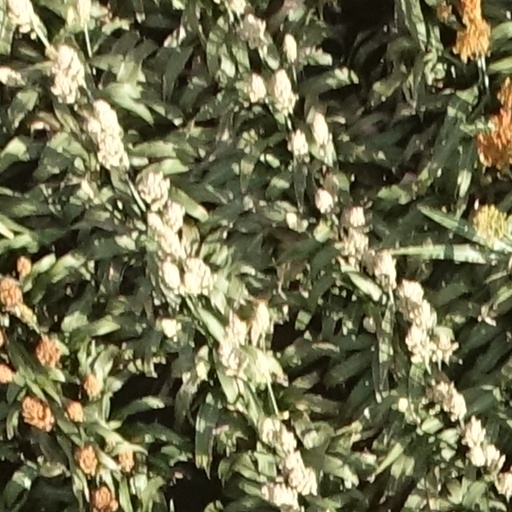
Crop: sorghum